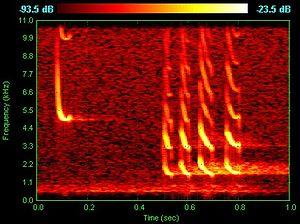
L'écholocalisation, ou écholocation, consiste à envoyer des sons et à écouter leur écho pour localiser, et dans une moindre mesure identifier, les éléments d'un environnement. Elle est utilisée par certains animaux, notamment des chauves-souris et des cétacés, et artificiellement avec le sonar.